Mexico City International Airport

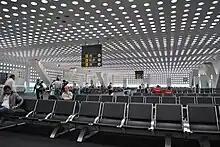
Terminal 2 departures concourse

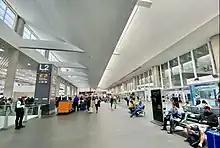
Terminal 2 Check-in hall

Terminal 2 began operations on November 15, 2007, with inaugural flights by Delta Air Lines, followed by Aeroméxico, Copa Airlines, LAN, and Continental Airlines. It was officially inaugurated by President Felipe Calderón on March 26, 2008. Despite the initial plan for all SkyTeam member airlines to use the terminal, Air France and KLM opted to remain at Terminal 1. Terminal 2 currently serves as the main hub for Aeromexico. Due to capacity constraints at Terminal 2, some of Aeromexico's domestic services temporarily operated from Terminal 1 between 2021 and 2023.